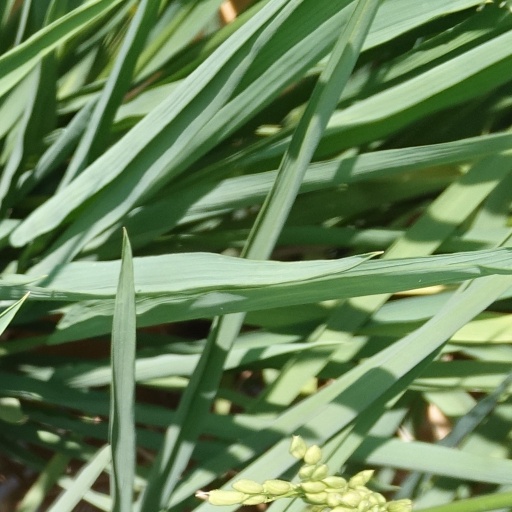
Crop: rice